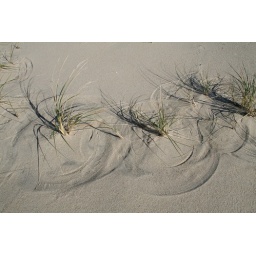
Circles in the sand from the wind blowing the grass